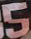
Number: 5